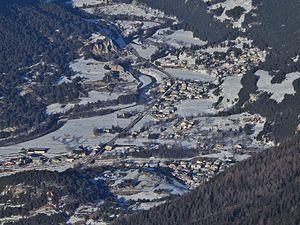
Vue panoramique de la commune de Bramans, en Savoie.
La Maurienne est une vallée intra-alpine et une région naturelle française, située dans le département de la Savoie en région Auvergne-Rhône-Alpes. D'une longueur de 125 km, elle est traversée par la rivière de l'Arc. Elle correspond à l'une des six provinces historiques de la Savoie, qui fut un pagus, puis au comté de Maurienne intégré au comté de Savoie avant de devenir l'une des provinces administratives du duché de Savoie.
Bramans est une commune déléguée du nouveau regroupement de communes de Val-Cenis, commune française située en Haute Maurienne dans le département de la Savoie, en région Auvergne-Rhône-Alpes.